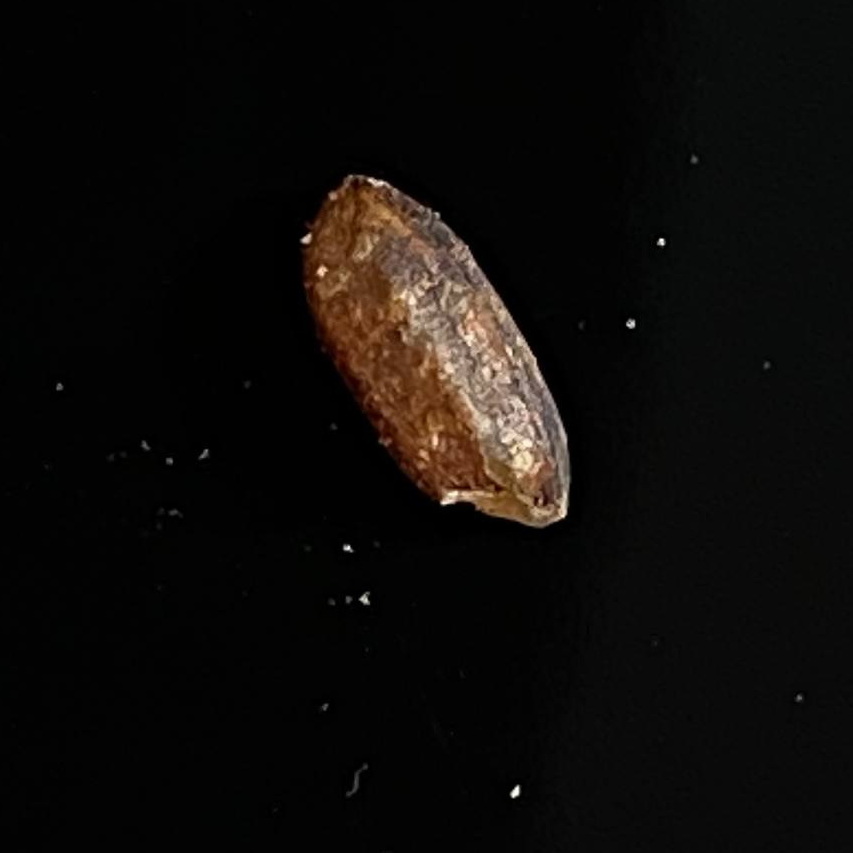
Rice variety: Lal_Aush